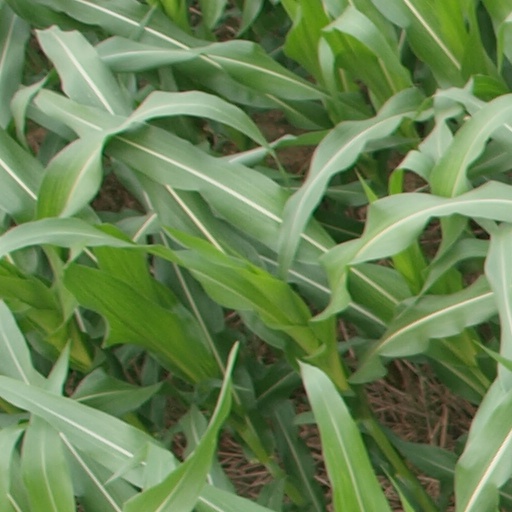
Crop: maize; corn